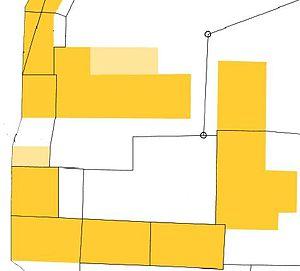
Cadastration actuelle de la cour des artisans.
Lizio [lizjo] est une commune française, située dans le département du Morbihan de la région Bretagne.Ses habitants sont appelés les Liziotais.